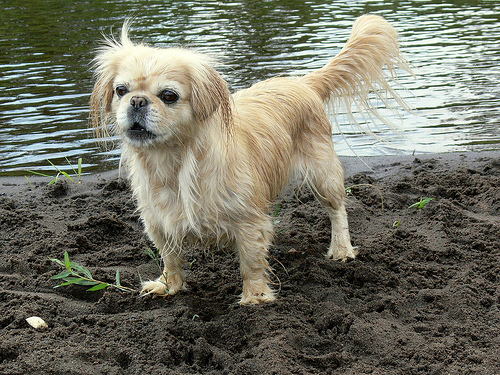
Animal: dog
Breed: japanese_chin